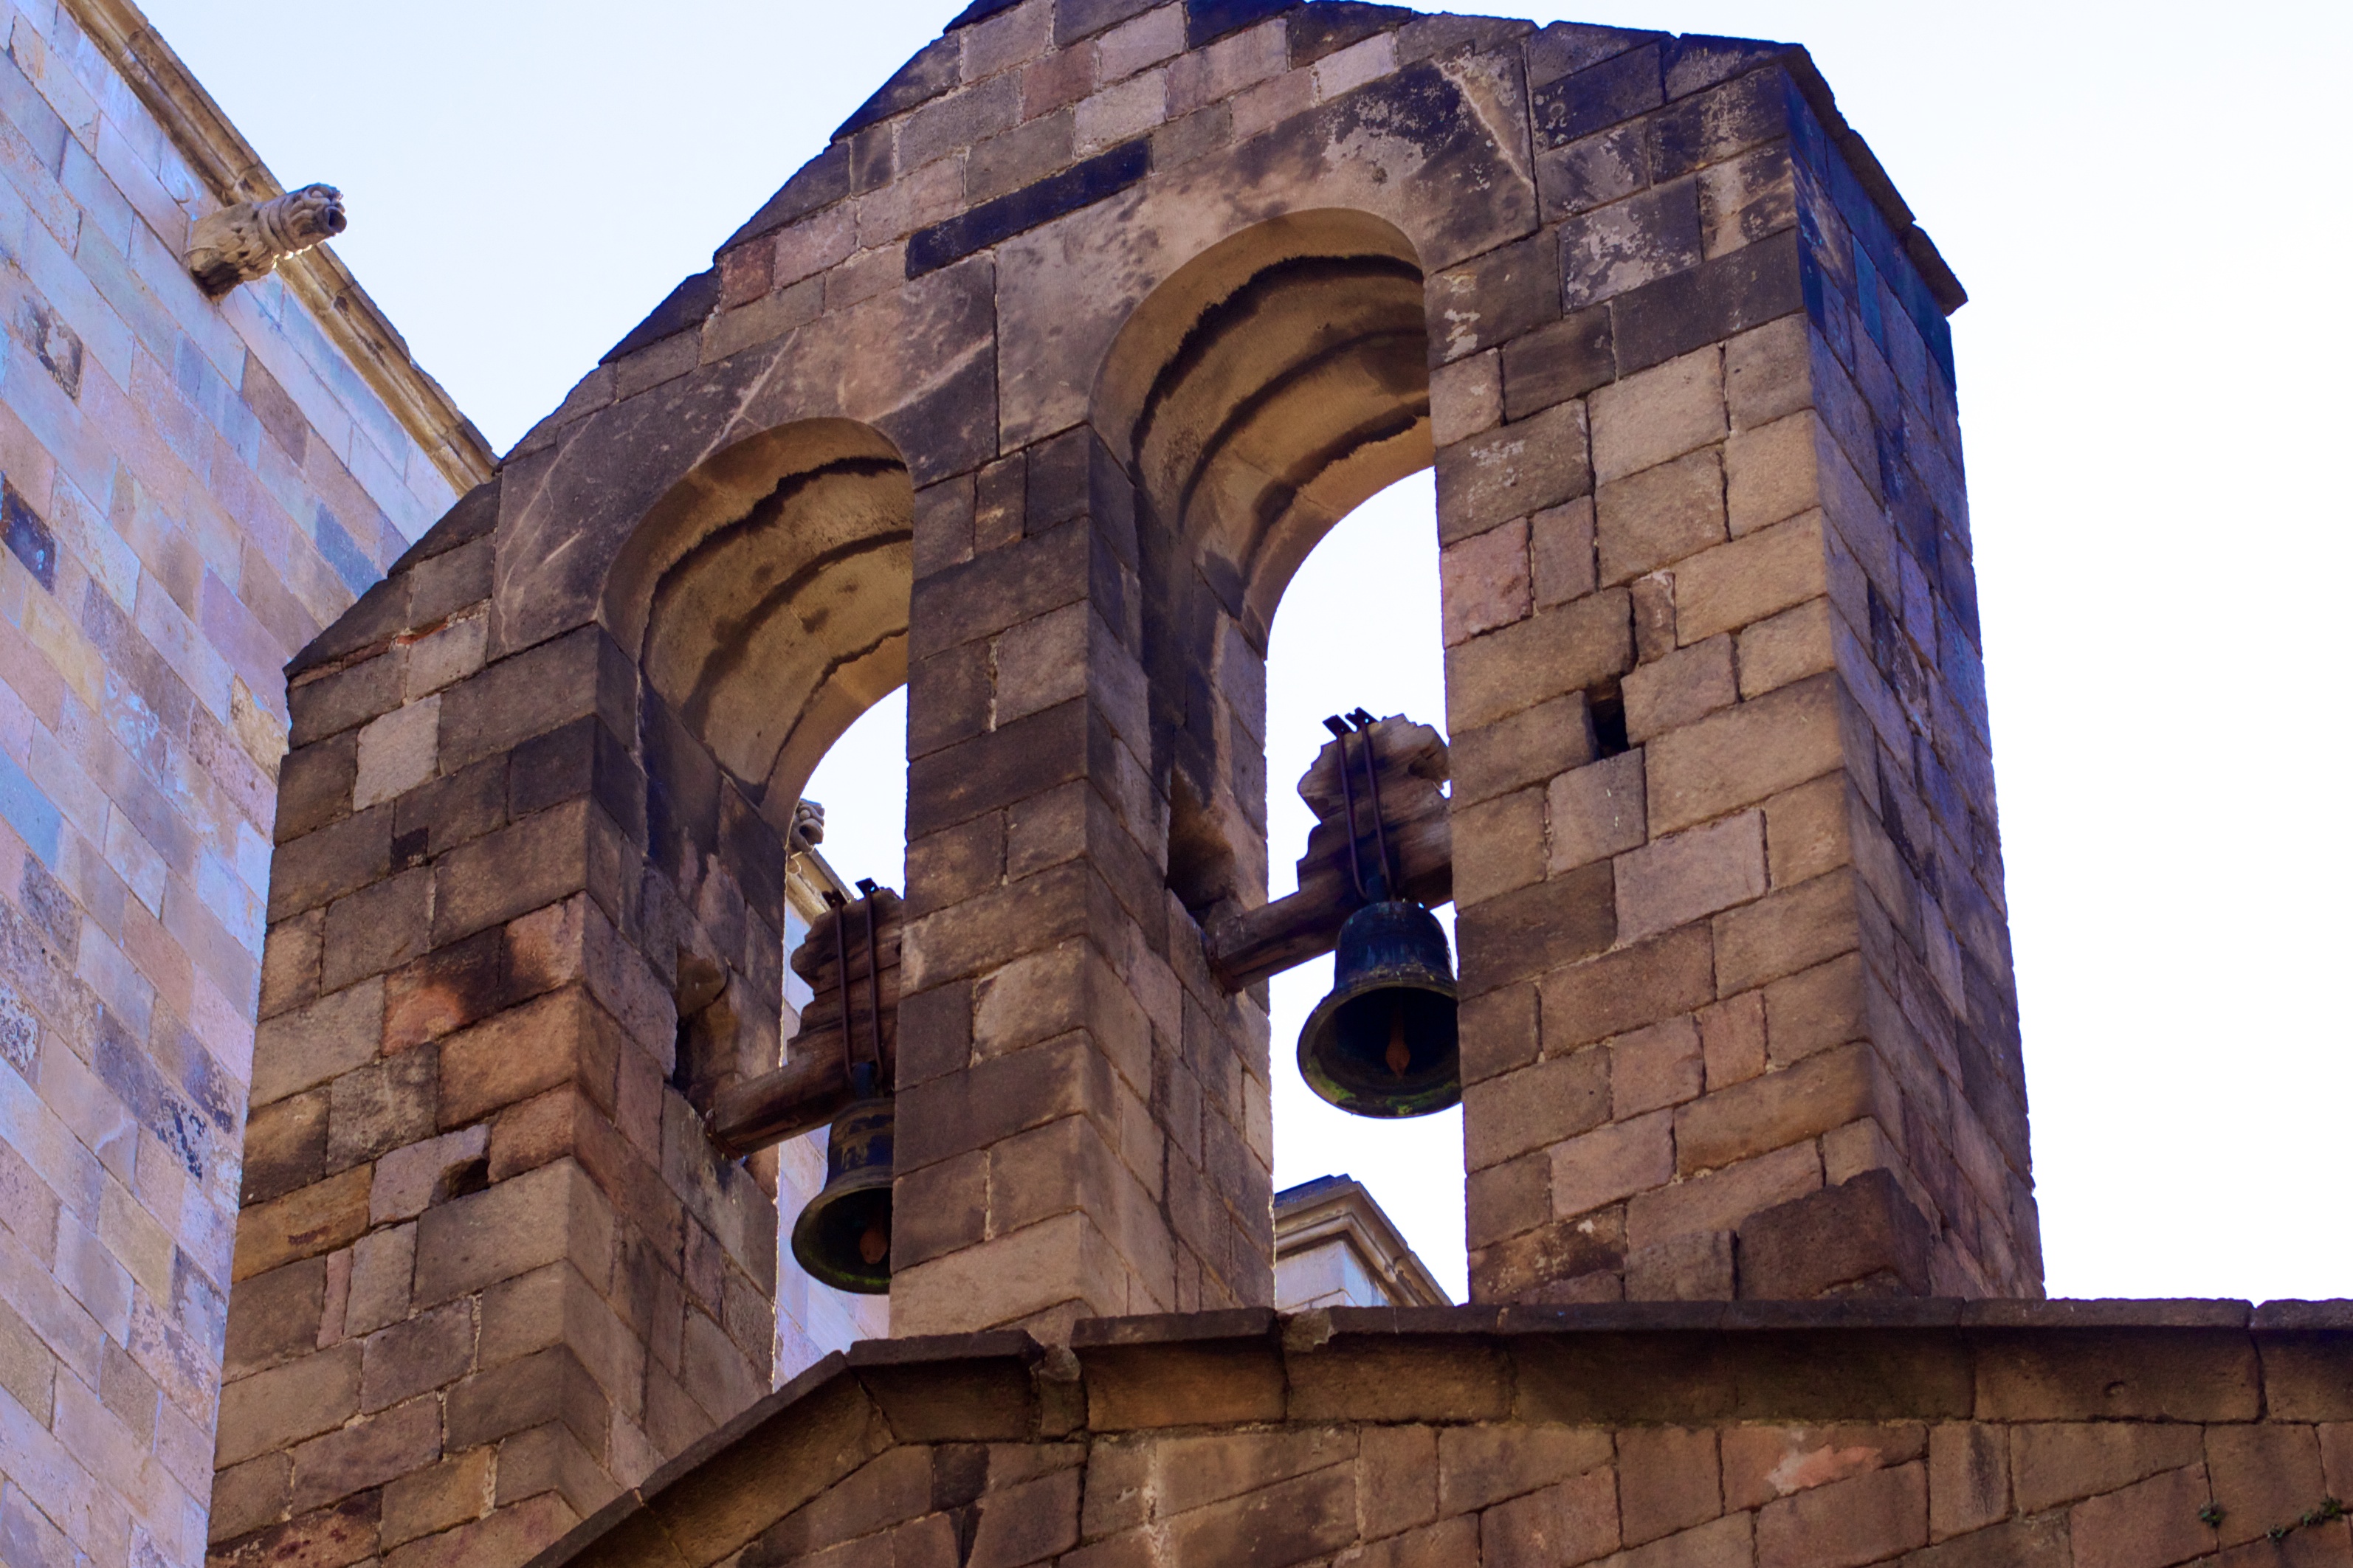
architecture, wall, arch, landmark, facade, blue, temple, oet10, ancient history